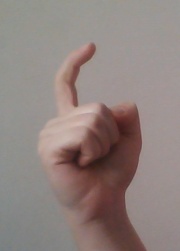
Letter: ra